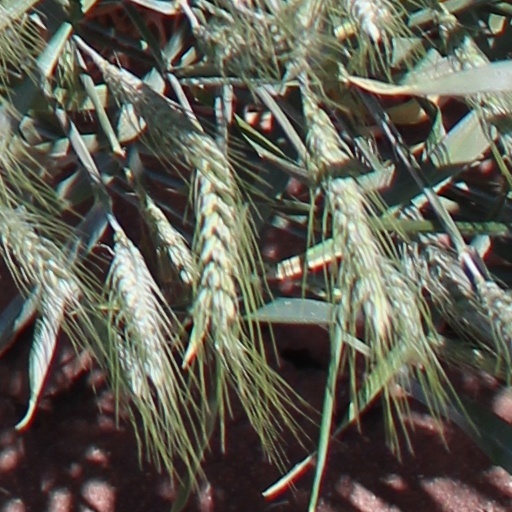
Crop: wheat